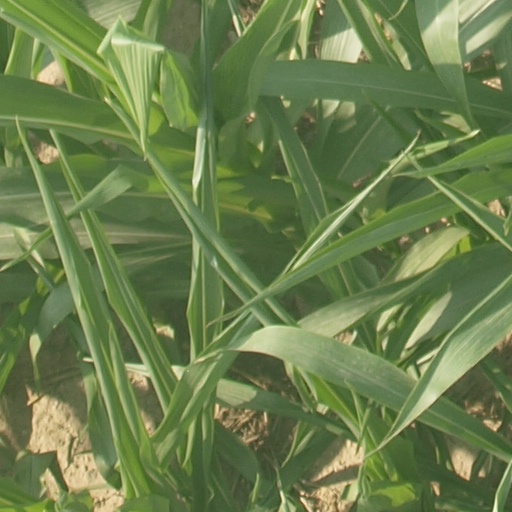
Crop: maize; corn